Glen Rice Jr.

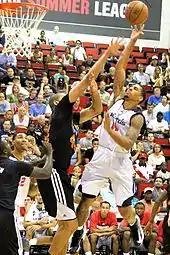
Rice playing for the Washington Wizards' 2013 NBA Summer League team

Rice began his freshman season on the bench, but he became a starter and played in all but one game for the 2009–10 Georgia Tech Yellow Jackets men's basketball team. He scored in double figures six times, including the 2010 NCAA Men's Division I Basketball Tournament second-round game against Ohio State. He had season highs for points (17), rebounds (8) and assists (4) in the March 2, 2010 game against Clemson. He started the final 11 games of his freshman season. Rice earned ACC All-Academic team recognition. Although he was one of four people to receive at least one first place vote for ACC Rookie of the year, he was not on the five-player ACC All-Rookie team.